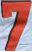
Number: 7